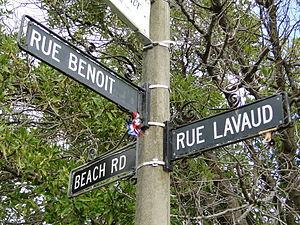
Akaroa est un village situé dans la péninsule de Banks dans l'Île du Sud en Nouvelle-Zélande. Un bras de l'océan Pacifique, l'Akaroa Harbour remonte jusqu'à Akaroa.